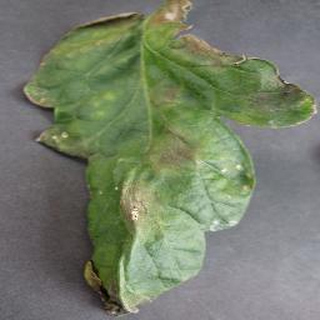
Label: tomato_late_blight